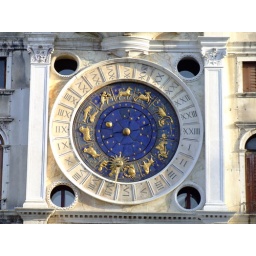
South face of San Marco clock tower in Venice.